Saint-Symphorien-de-Marmagne

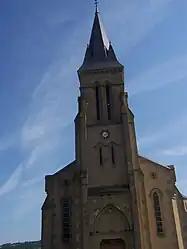
The church in Saint-Symphorien-de-Marmagne

Saint-Symphorien-de-Marmagne ("St Symphorien of Marmagne") is a commune in the Saône-et-Loire department in the Bourgogne-Franche-Comté region in central-east France.